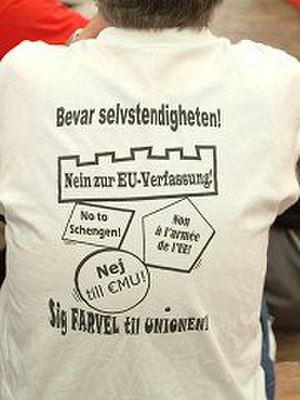
Euroskepticisme
T-shirt med slogan på bl.a. dansk og svensk mod EU
Euroskepticisme er en politisk retning, som ser kritisk på EU.